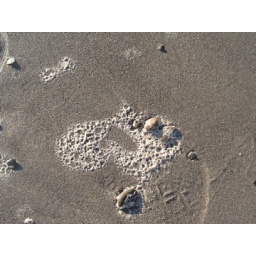
A heart formed from bubbles I spotted at a beach in Santa Barbara, Calif.